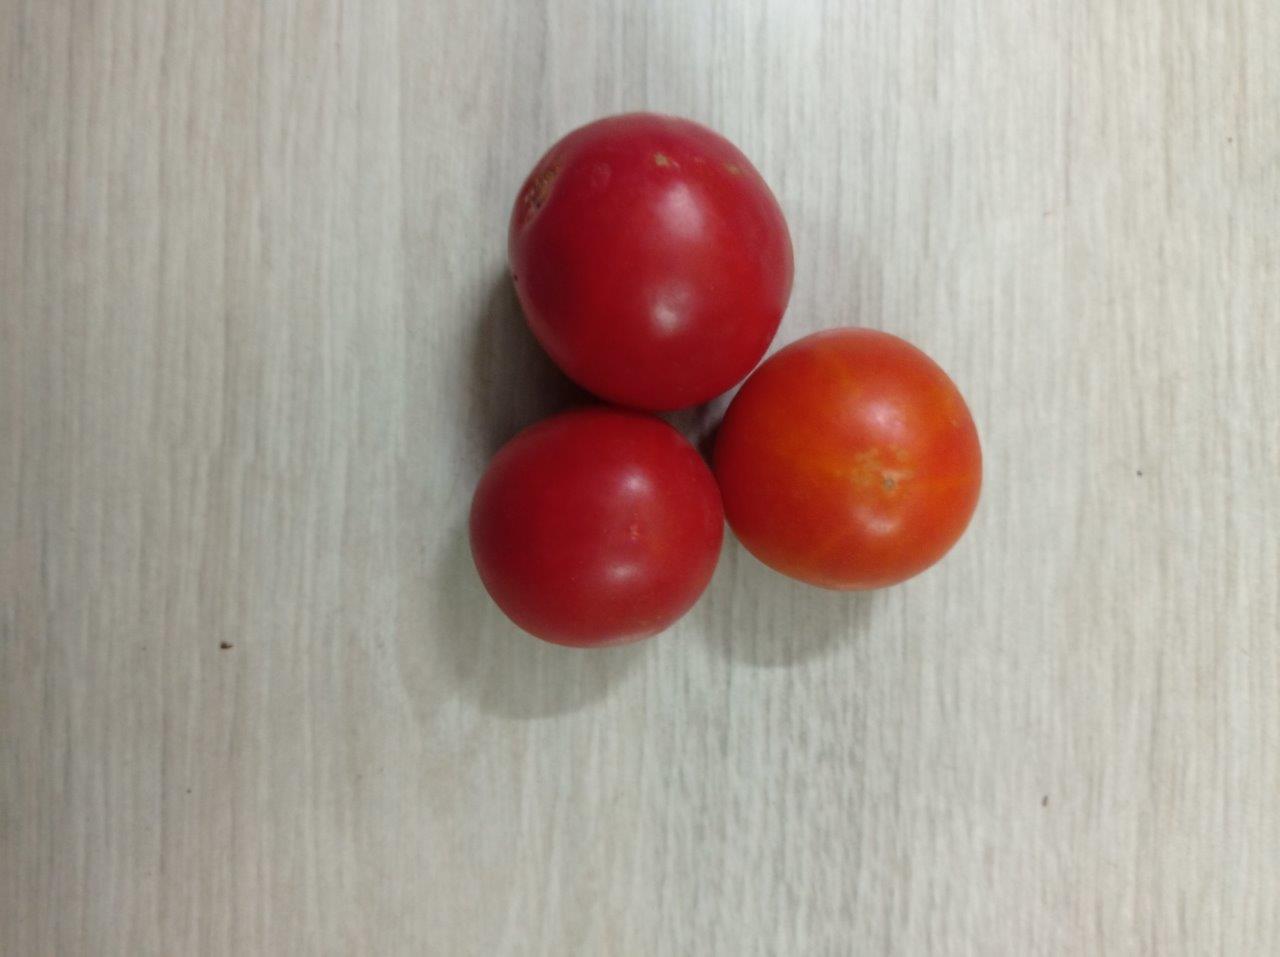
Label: Fresh